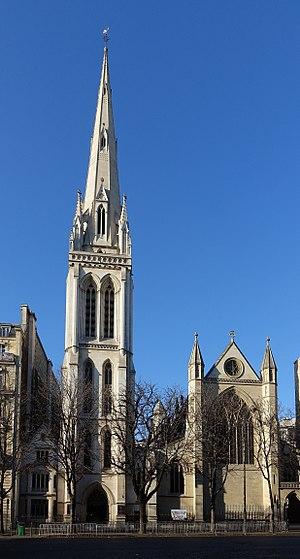
La cathédrale américaine de Paris, également cathédrale de la Sainte-Trinité, est une église de Paris datant de la fin du XIXᵉ siècle, de culte anglican et servant de cathédrale à la Convocation des Églises épiscopaliennes en Europe de l'Église épiscopalienne des États-Unis. Elle est située au 23, avenue George-V dans le quartier des Champs-Élysées du 8ᵉ arrondissement.
Cet article recense les églises en France les plus hautes.
Cet article recense les cathédrales situées à Paris, en France. Ces cathédrales correspondent aux diverses juridictions ecclésiastiques des différentes confessions chrétiennes représentées à Paris et en France.